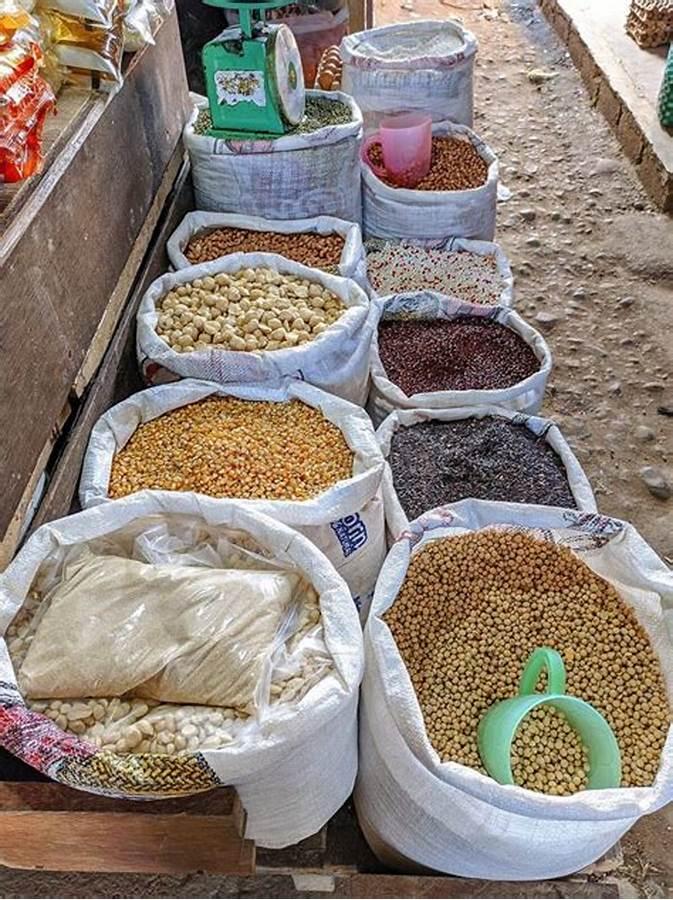
Hizi ni mbegu za kilimo zimewekwa kwenye magunia. Mbegu hizi ni za aina tofautitofauti, zipo sokoni kwa ajili ya kuuzwa. Katika gunia moja kuna chombo chenye rangi ya kijani ambacho kinatumika kuwahudumia wateja.